Benjamin S. Kelsey

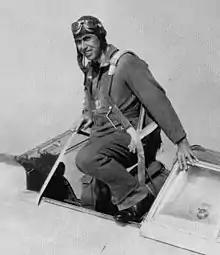
Ben Kelsey exits a Curtiss P-36A after a flight test in early 1938 at Wright Field.

Benjamin Scovill Kelsey (March 9, 1906 – March 3, 1981) was an American aeronautical engineer and test pilot. Serving as America's chief fighter projects officer, he helped bring success in World War II to the United States Army Air Forces by initiating the manufacture of innovative fighter aircraft designs, and by working to quickly increase American fighter production to meet the needs of the coming war.